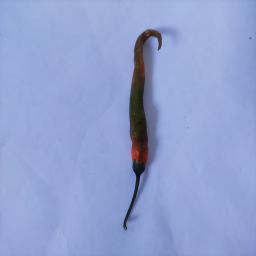
Crop: Chile Pepper
Quality: Old